Rafael Silva (judoka)

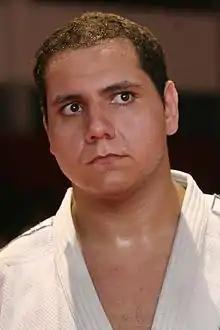
Silva in 2011

Rafael Carlos da Silva (born 11 May 1987) is a Brazilian heavyweight judoka. He has two Olympic bronze medals (London 2012 and Rio 2016) in addition to having 4 individual medals in World Judo Championships (one silver and three bronze), in addition to being a six-time Pan American Judo champion.